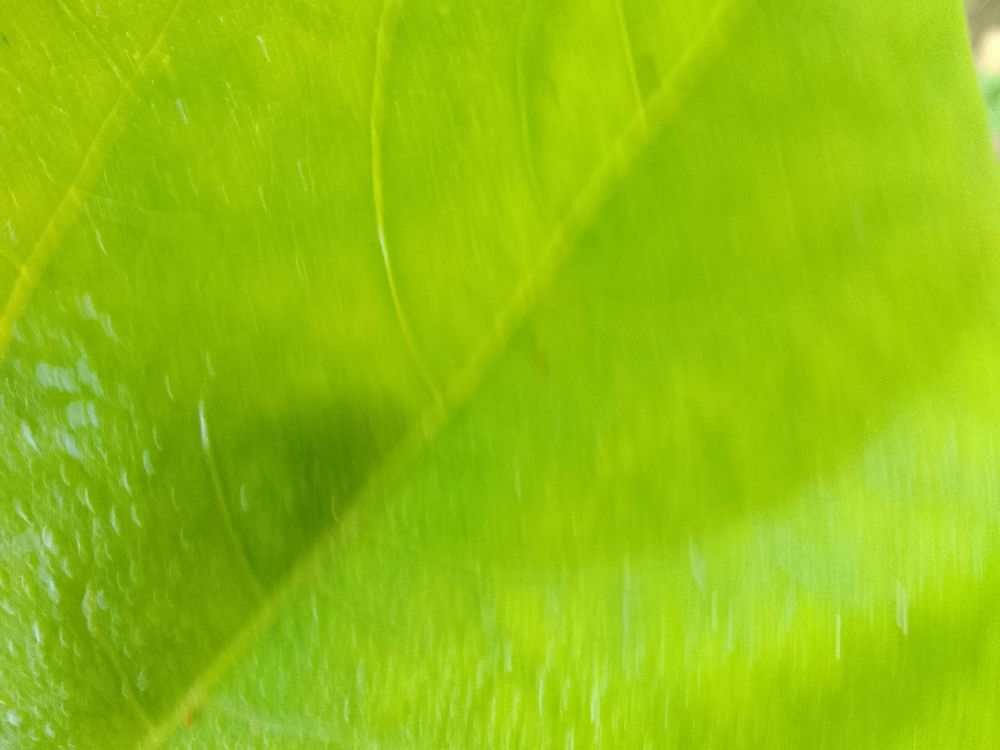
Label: healthy